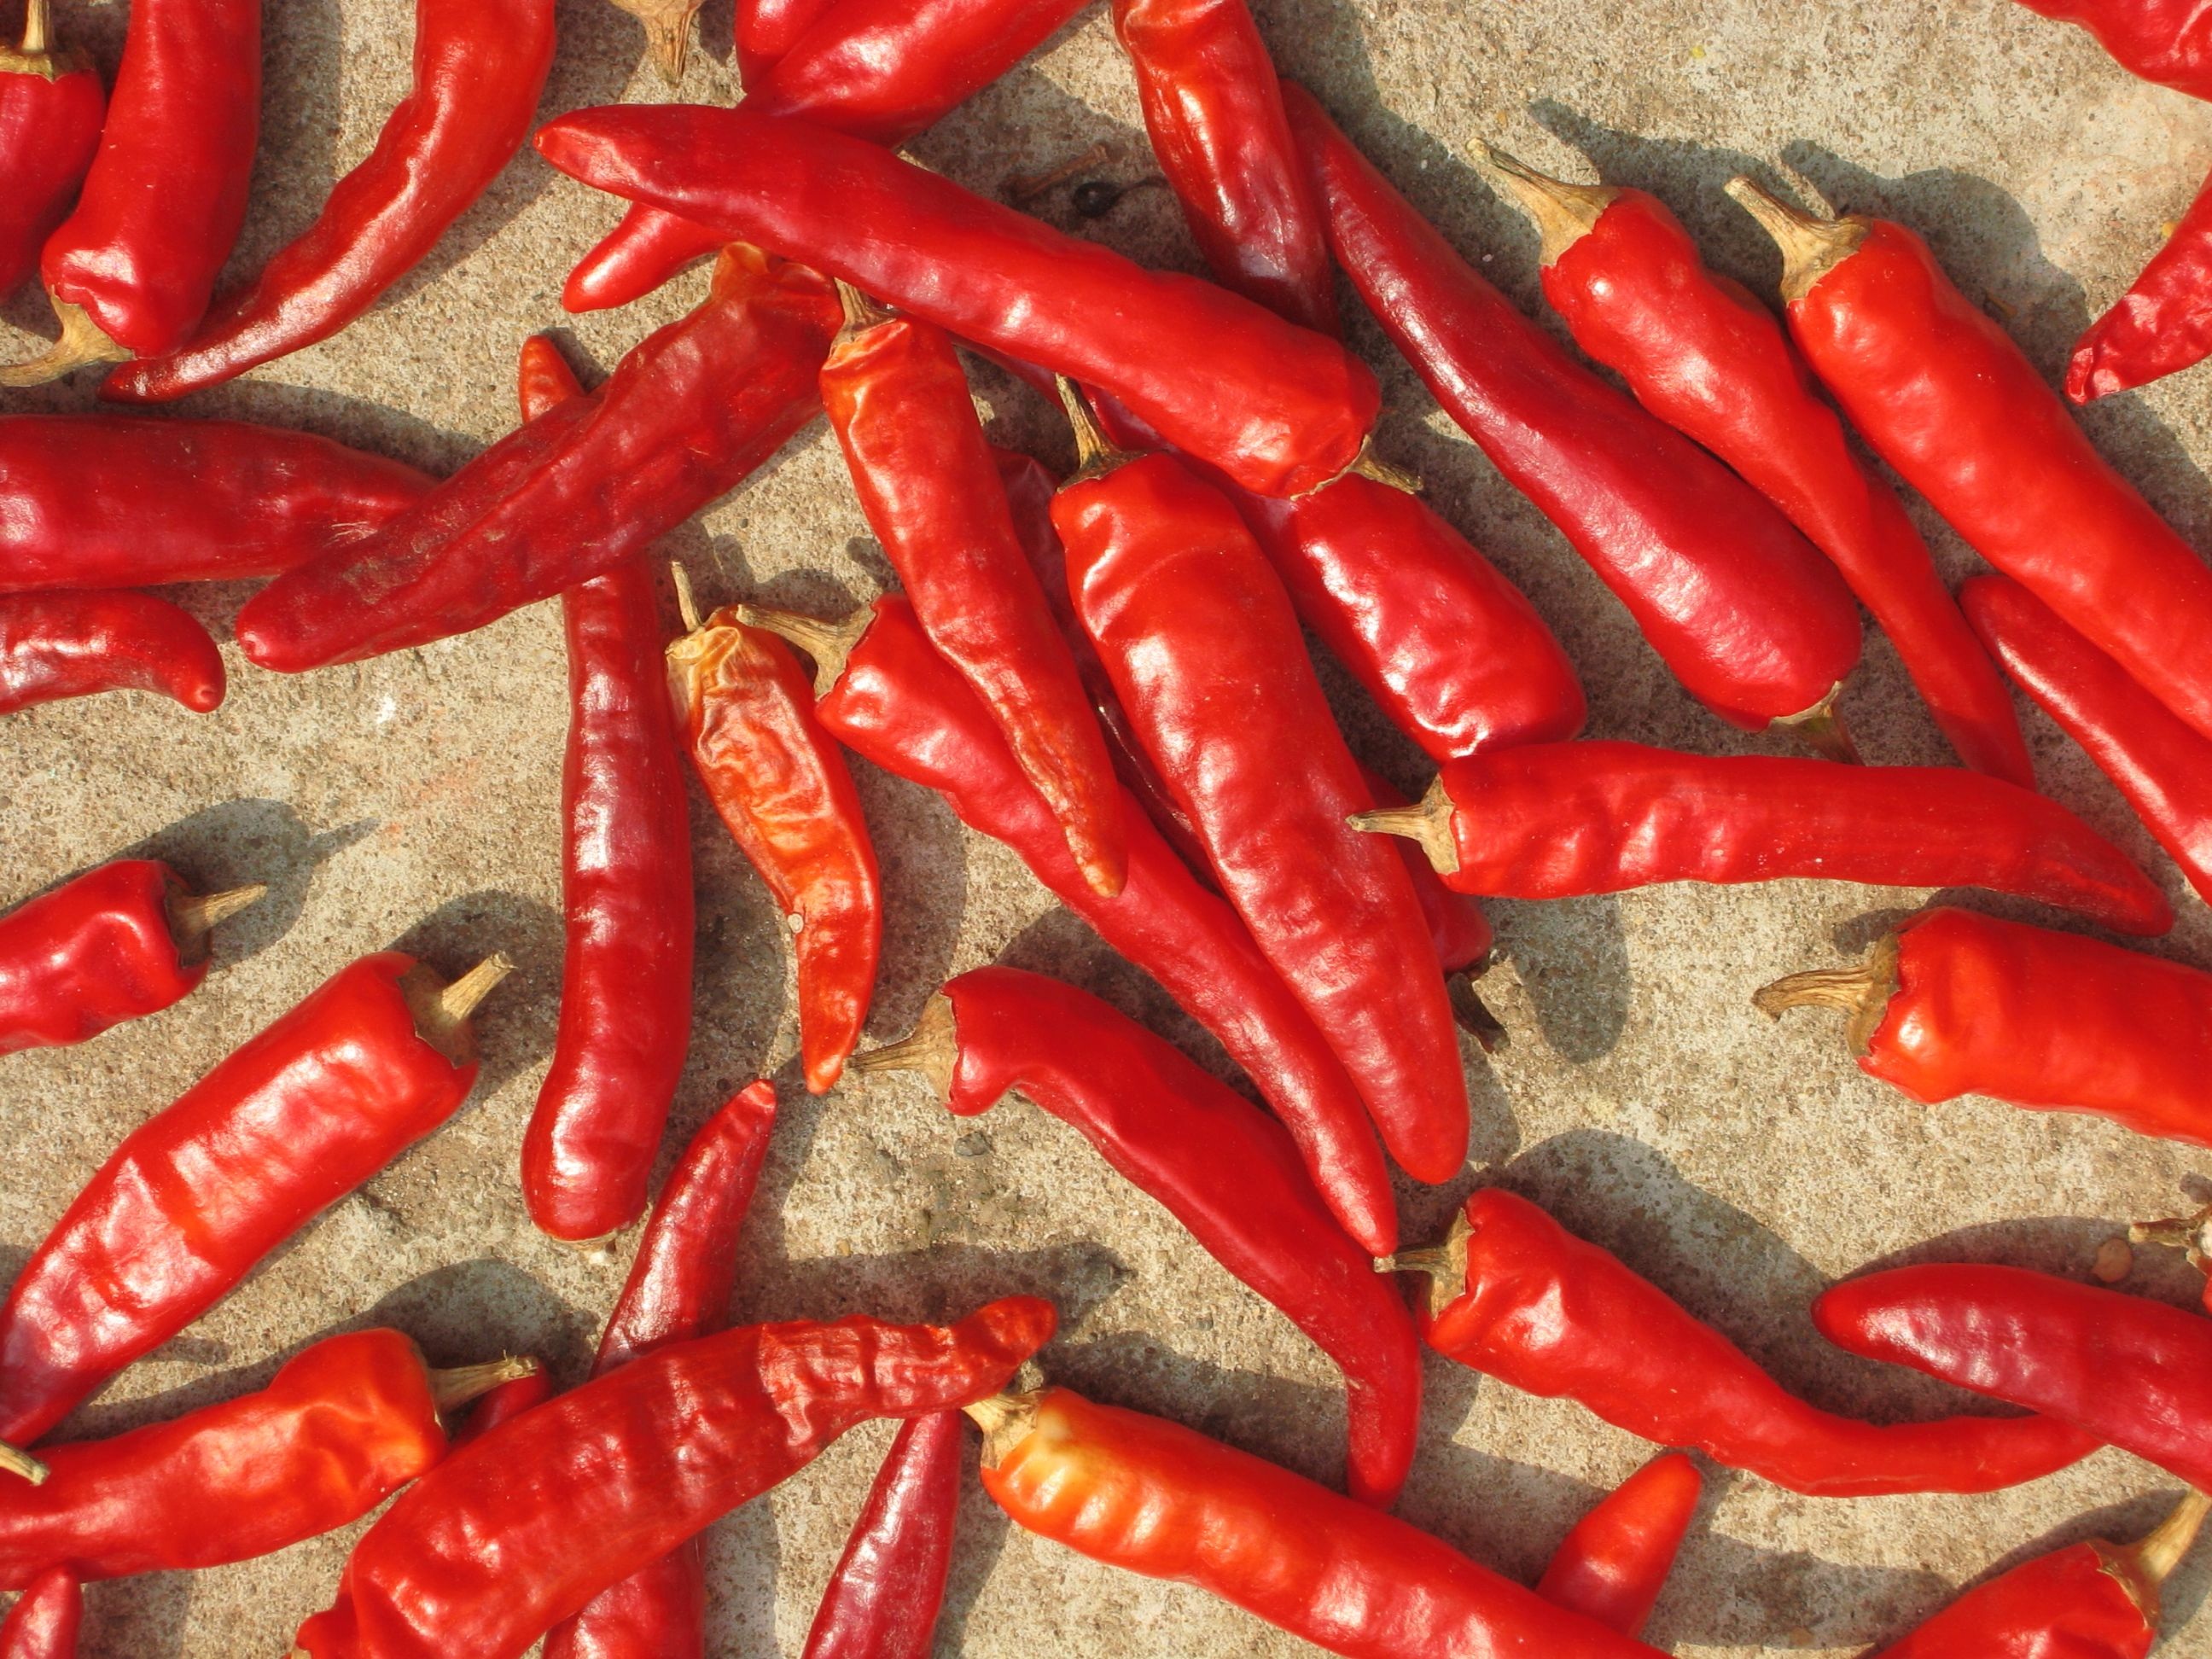
plant, food, chili, red, produce, vegetable, vegetables, hot, peppers, spicy, capsicum, flowering plant, chili pepper, cayenne pepper, land plant, bird's eye chili, serrano pepper, malagueta pepper, peperoncini, bell peppers and chili peppers, pimiento, tabasco pepper, italian sweet pepper